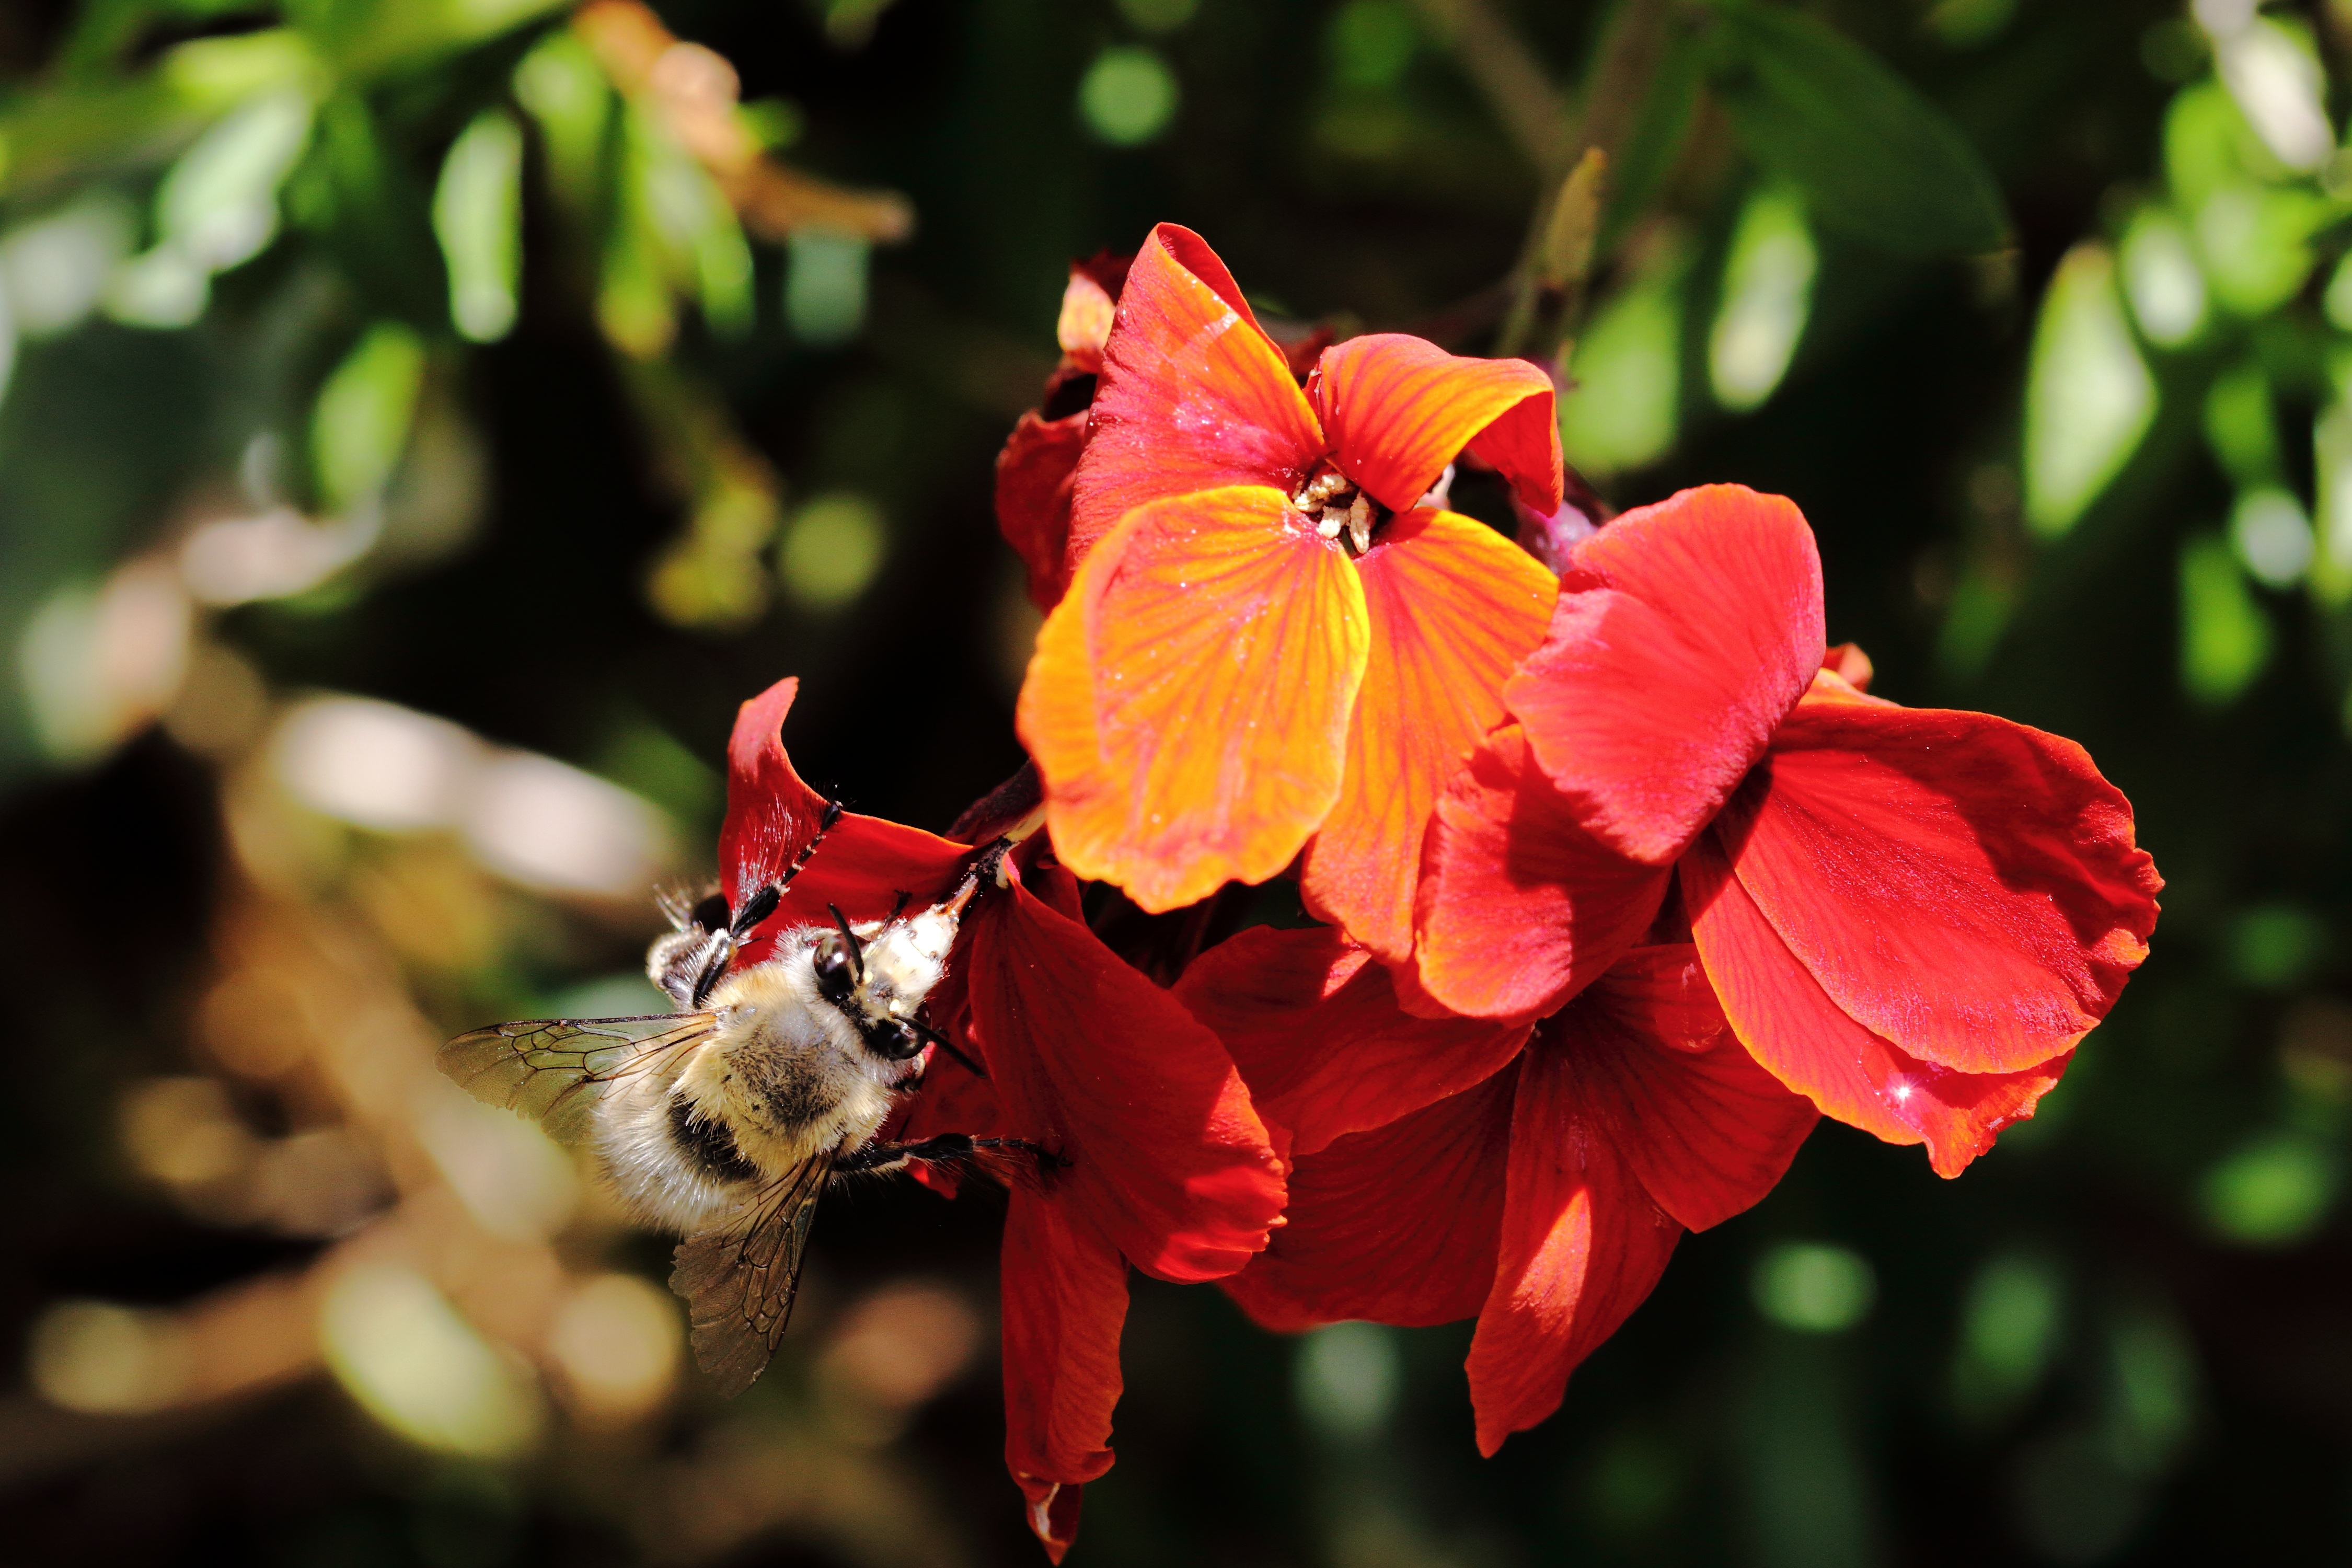
nature, plant, leaf, flower, petal, honey, pollen, spring, insect, macro, autumn, garden, flora, wildflower, close up, bee, insects, nectar, forage, macro photography, pollinator, annual plant, membrane winged insect